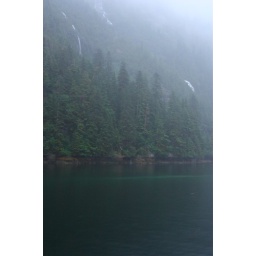
The light green &amp;quot;smudge&amp;quot; in the water is actually hundreds of jelly fish.